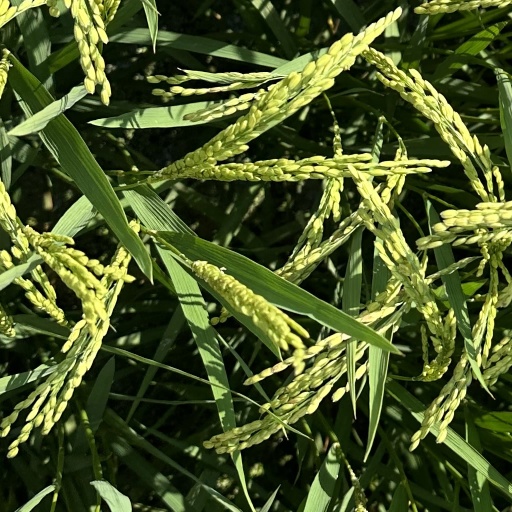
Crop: rice